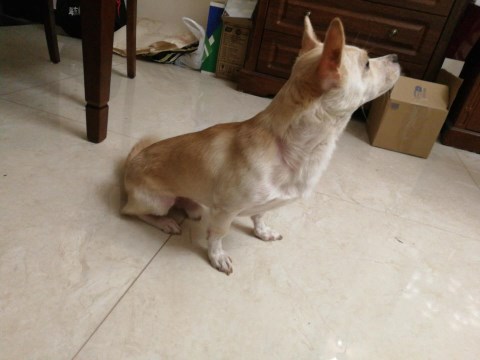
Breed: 806-n000129-papillon